Festa da Uva (Ponta Grossa)

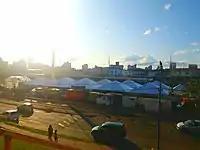
37th Festa da Uva at the Governador Manoel Ribas Environmental Complex, in Ponta Grossa.

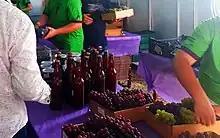
Typical products being commercialized at the fair.

The first Festa da Uva dos Campos Gerais, as it was called, took place in 1982, on the 30th and 31st of January, at Benjamin Constant Street in Ponta Grossa. At the time, the fruit was sold at Cr$1.50 a kilo, in standard three-kilo packages. The purpose of the festival was to encourage local wine producers and pay tribute to the region's Italian immigrants.